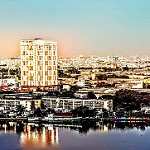
Scene: Outdoor